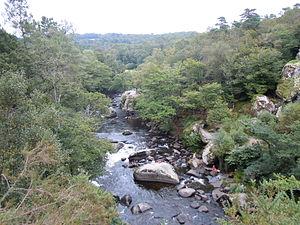
le site des Roches du Diable dans le département du Morbihan, photo prise depuis les hauteurs de Querrien
Querrien [kɛʁjɛ̃]) est une commune du département du Finistère, dans la région Bretagne, en France.
L’Ellé est un fleuve côtier qui prend sa source dans le département des Côtes-d'Armor. Il arrose et draine les départements du Morbihan et du Finistère en Bretagne.
Les Roches du Diable est le nom d'un site naturel situé dans le département du Finistère entre les communes de Querrien, Guilligomarc'h et Locunolé.